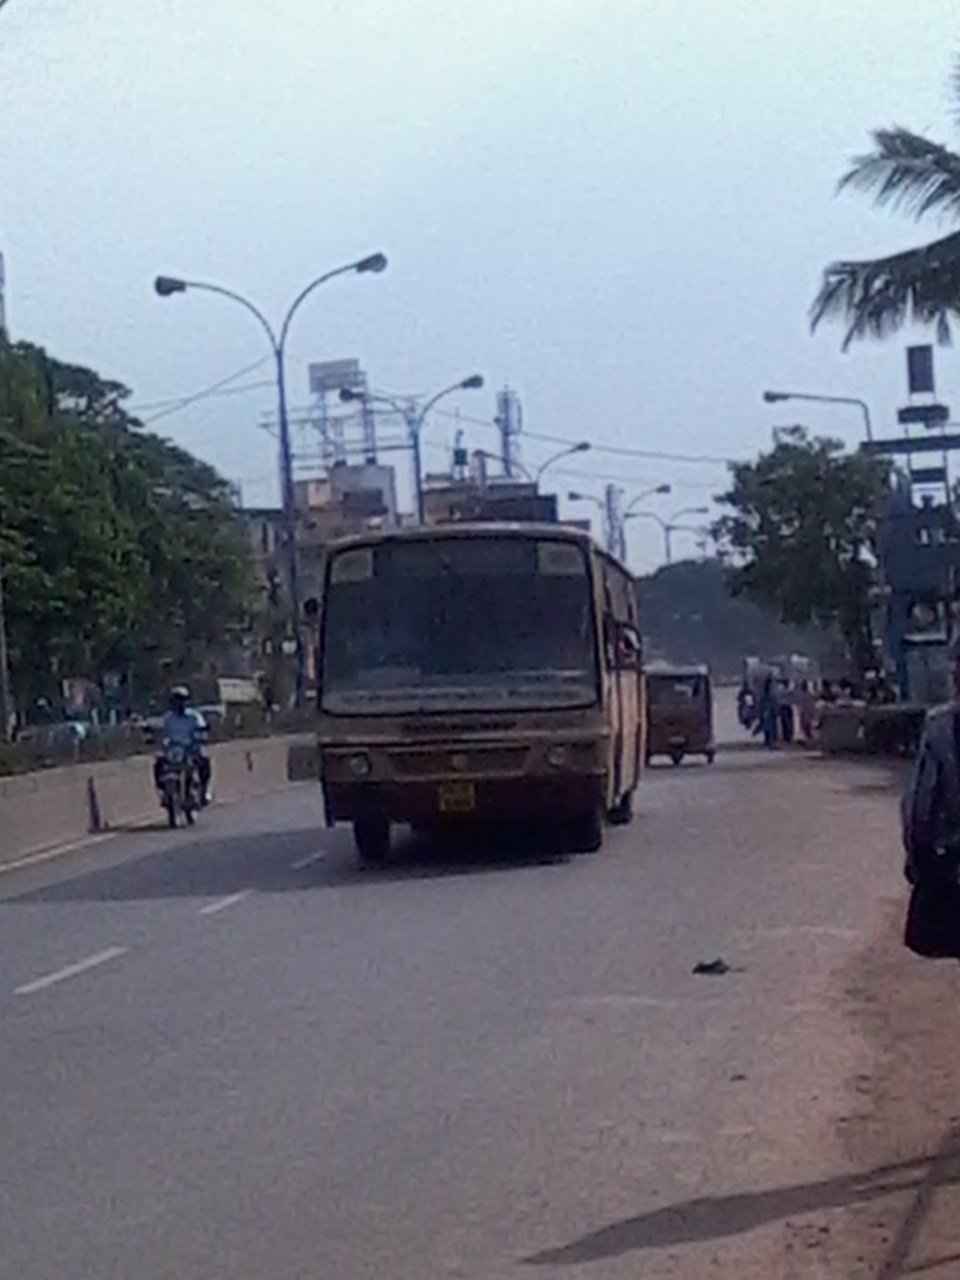
MTC bus on the road